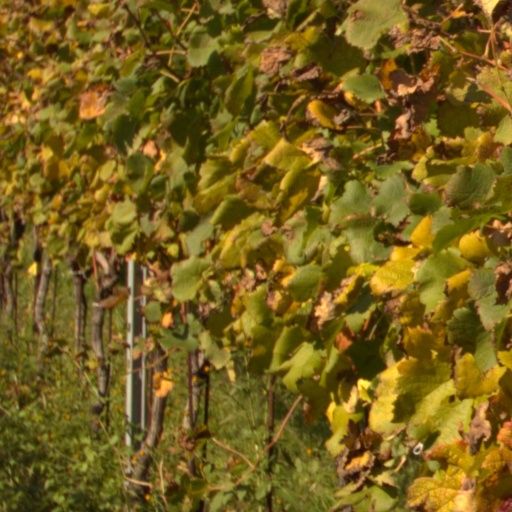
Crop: grape